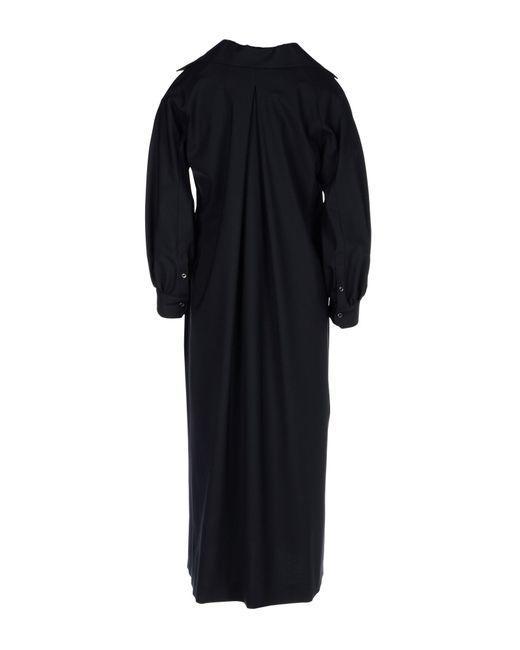
Mantel mit Wasserfallkragen und Laternenärmeln mit Knopfleiste vorne